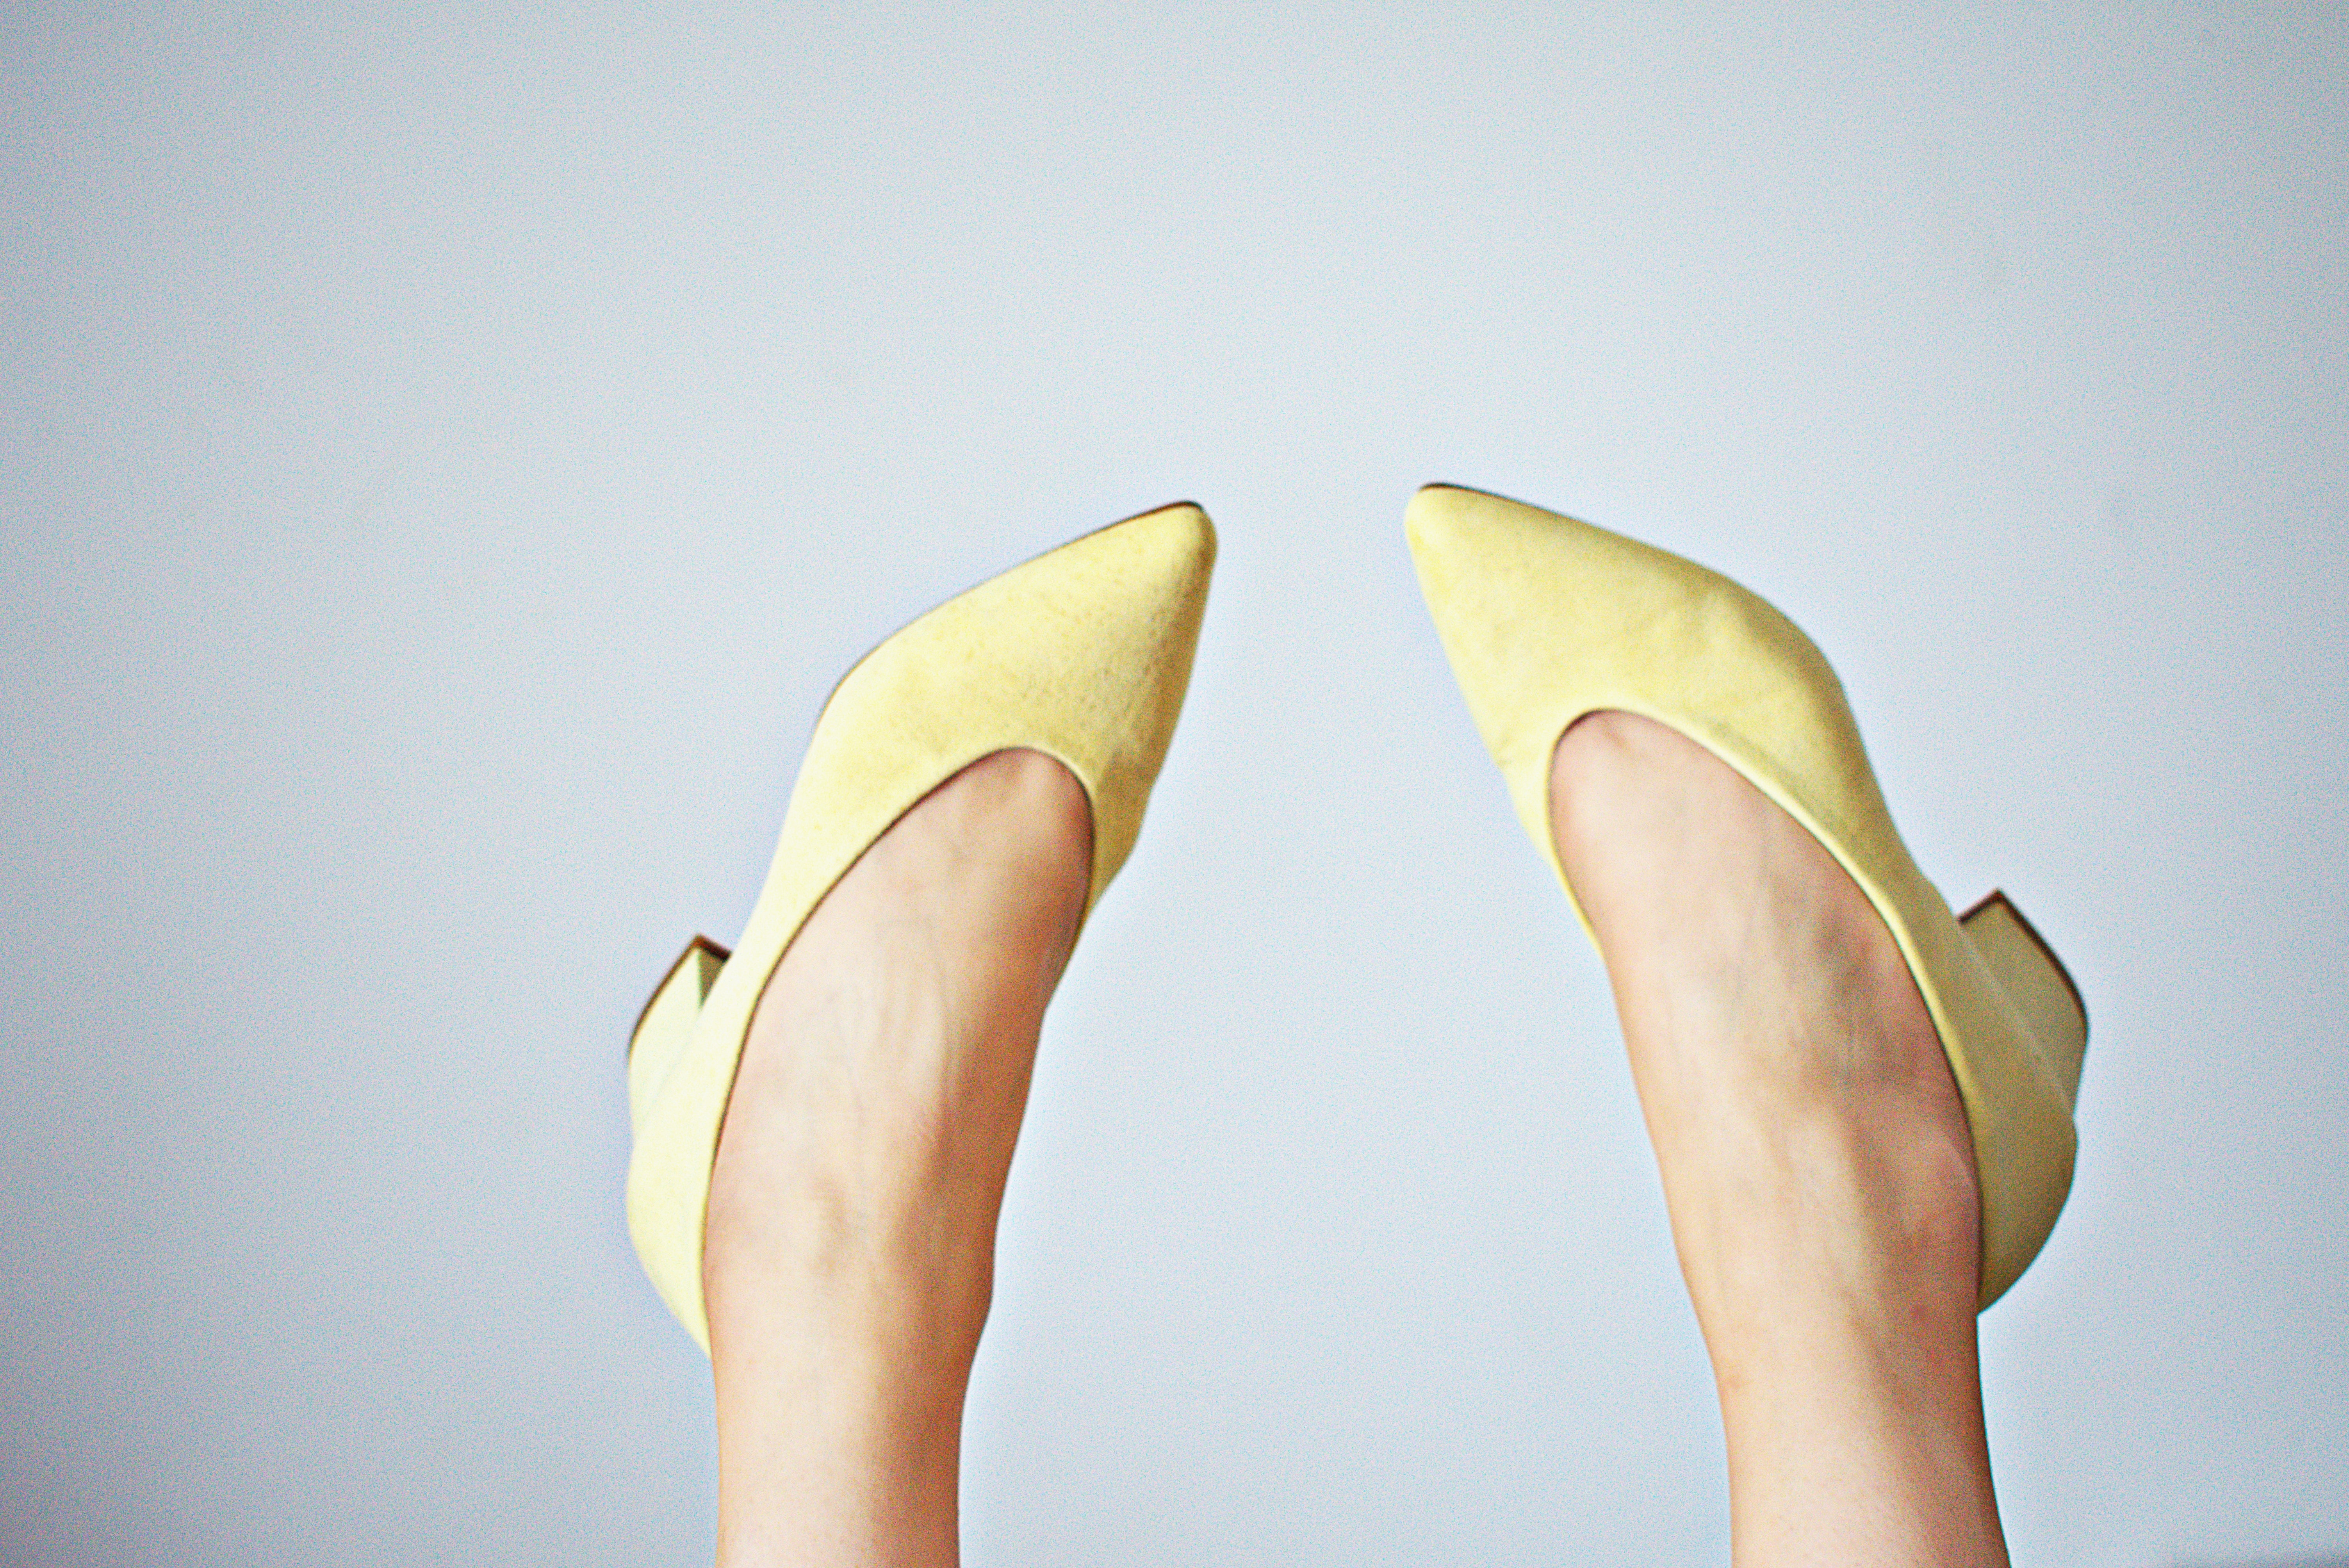
footwear, human leg, leg, yellow, shoe, joint, tan, Court shoe, beige, high heels, hand, foot, ballet flat, finger, knee, ankle, thigh, slipper